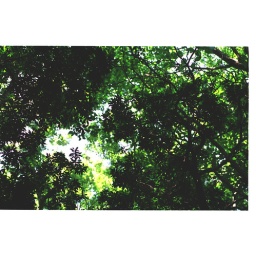
sky above the forest